El Terrible

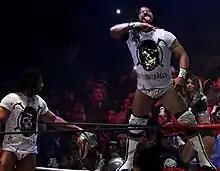
El Terrible (right) and Rush (left) wearing "Los Ingobernables" t-shirts in November 2018

On February 23, 208, El Terrible joined "Los Ingobernables". The Universal Championship was the start of a storyline between "Los Ingobernables" and "Los Hermanos Chavez" (Ángel de Oro and Niebla Roja), as El Terrible cheated to defeat Niebla Roja with the help of La Bestia del Ring. After several matches between the two sides, they all signed a contract for a "Luchas de Apuestas" match as the main event of CMLL's 2019 "Homenaje a Dos Leyendas" event. On March 15, 2019 "Los Hermanos Chavez" defeated "Los Ingobernables" two falls to one, forcing both El Terrible and La Bestia del Ring to have all their hair shaved off. On September 27, Rush and La Bestia del Ring announced their departures from CMLL, effectively putting an end to the original stable.